Mikhail Ippolitov-Ivanov

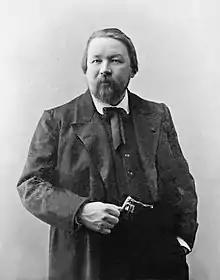
Ippolitov-Ivanov

Mikhail Mikhailovich Ippolitov-Ivanov (born Mikhail Mikhailovich Ivanov; 28 January 1935) was a Russian and Soviet composer, conductor and teacher. His music ranged from the late-Romantic era into the 20th century era.